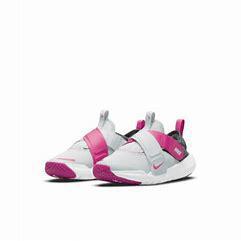
Brand: Nike
Model: Flex Advance